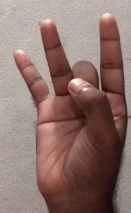
ASL sign: 8